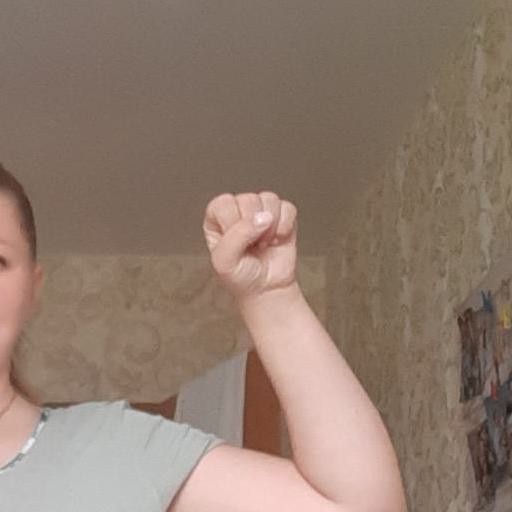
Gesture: fist